Saint-Jean-de-Luz

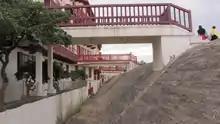
Beach housing.

In the 1960s, the town expanded northwards (Avenue de l'Ocean) and also southwards in the direction of (the Urdazuri district). Since the 1970s, St Jean de Luz has been connected to Bordeaux to the north and Spain to the south by the motorway, and more recently by the TGV railway. St-Jean-de-Luz boasts extensive and attractive land and scenery, as well as a well-preserved coastline which has so far escaped urbanization . Although some of the Basque coast has seen a degree of development, the area between Fort Socoa and the Abbadia nature reserve and castle remains in its natural state.